Askar Akayev

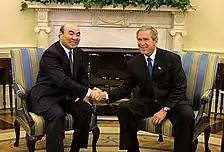
George W. Bush with Askar Akayev in the Oval Office on September 23, 2002

Akayev had promised to step down from office when his third term expired in 2005, but the possibility of a dynastical succession had been raised. His son Aidar Akayev and his daughter Bermet Akayeva were candidates in the 2005 legislative election, and it was widely suspected that he was going to retain either "de facto" power by arranging for the election of a close supporter or relative, or perhaps even by abrogation of the term limit provision in the constitution and remaining in power personally, an allegation which he strongly denied.